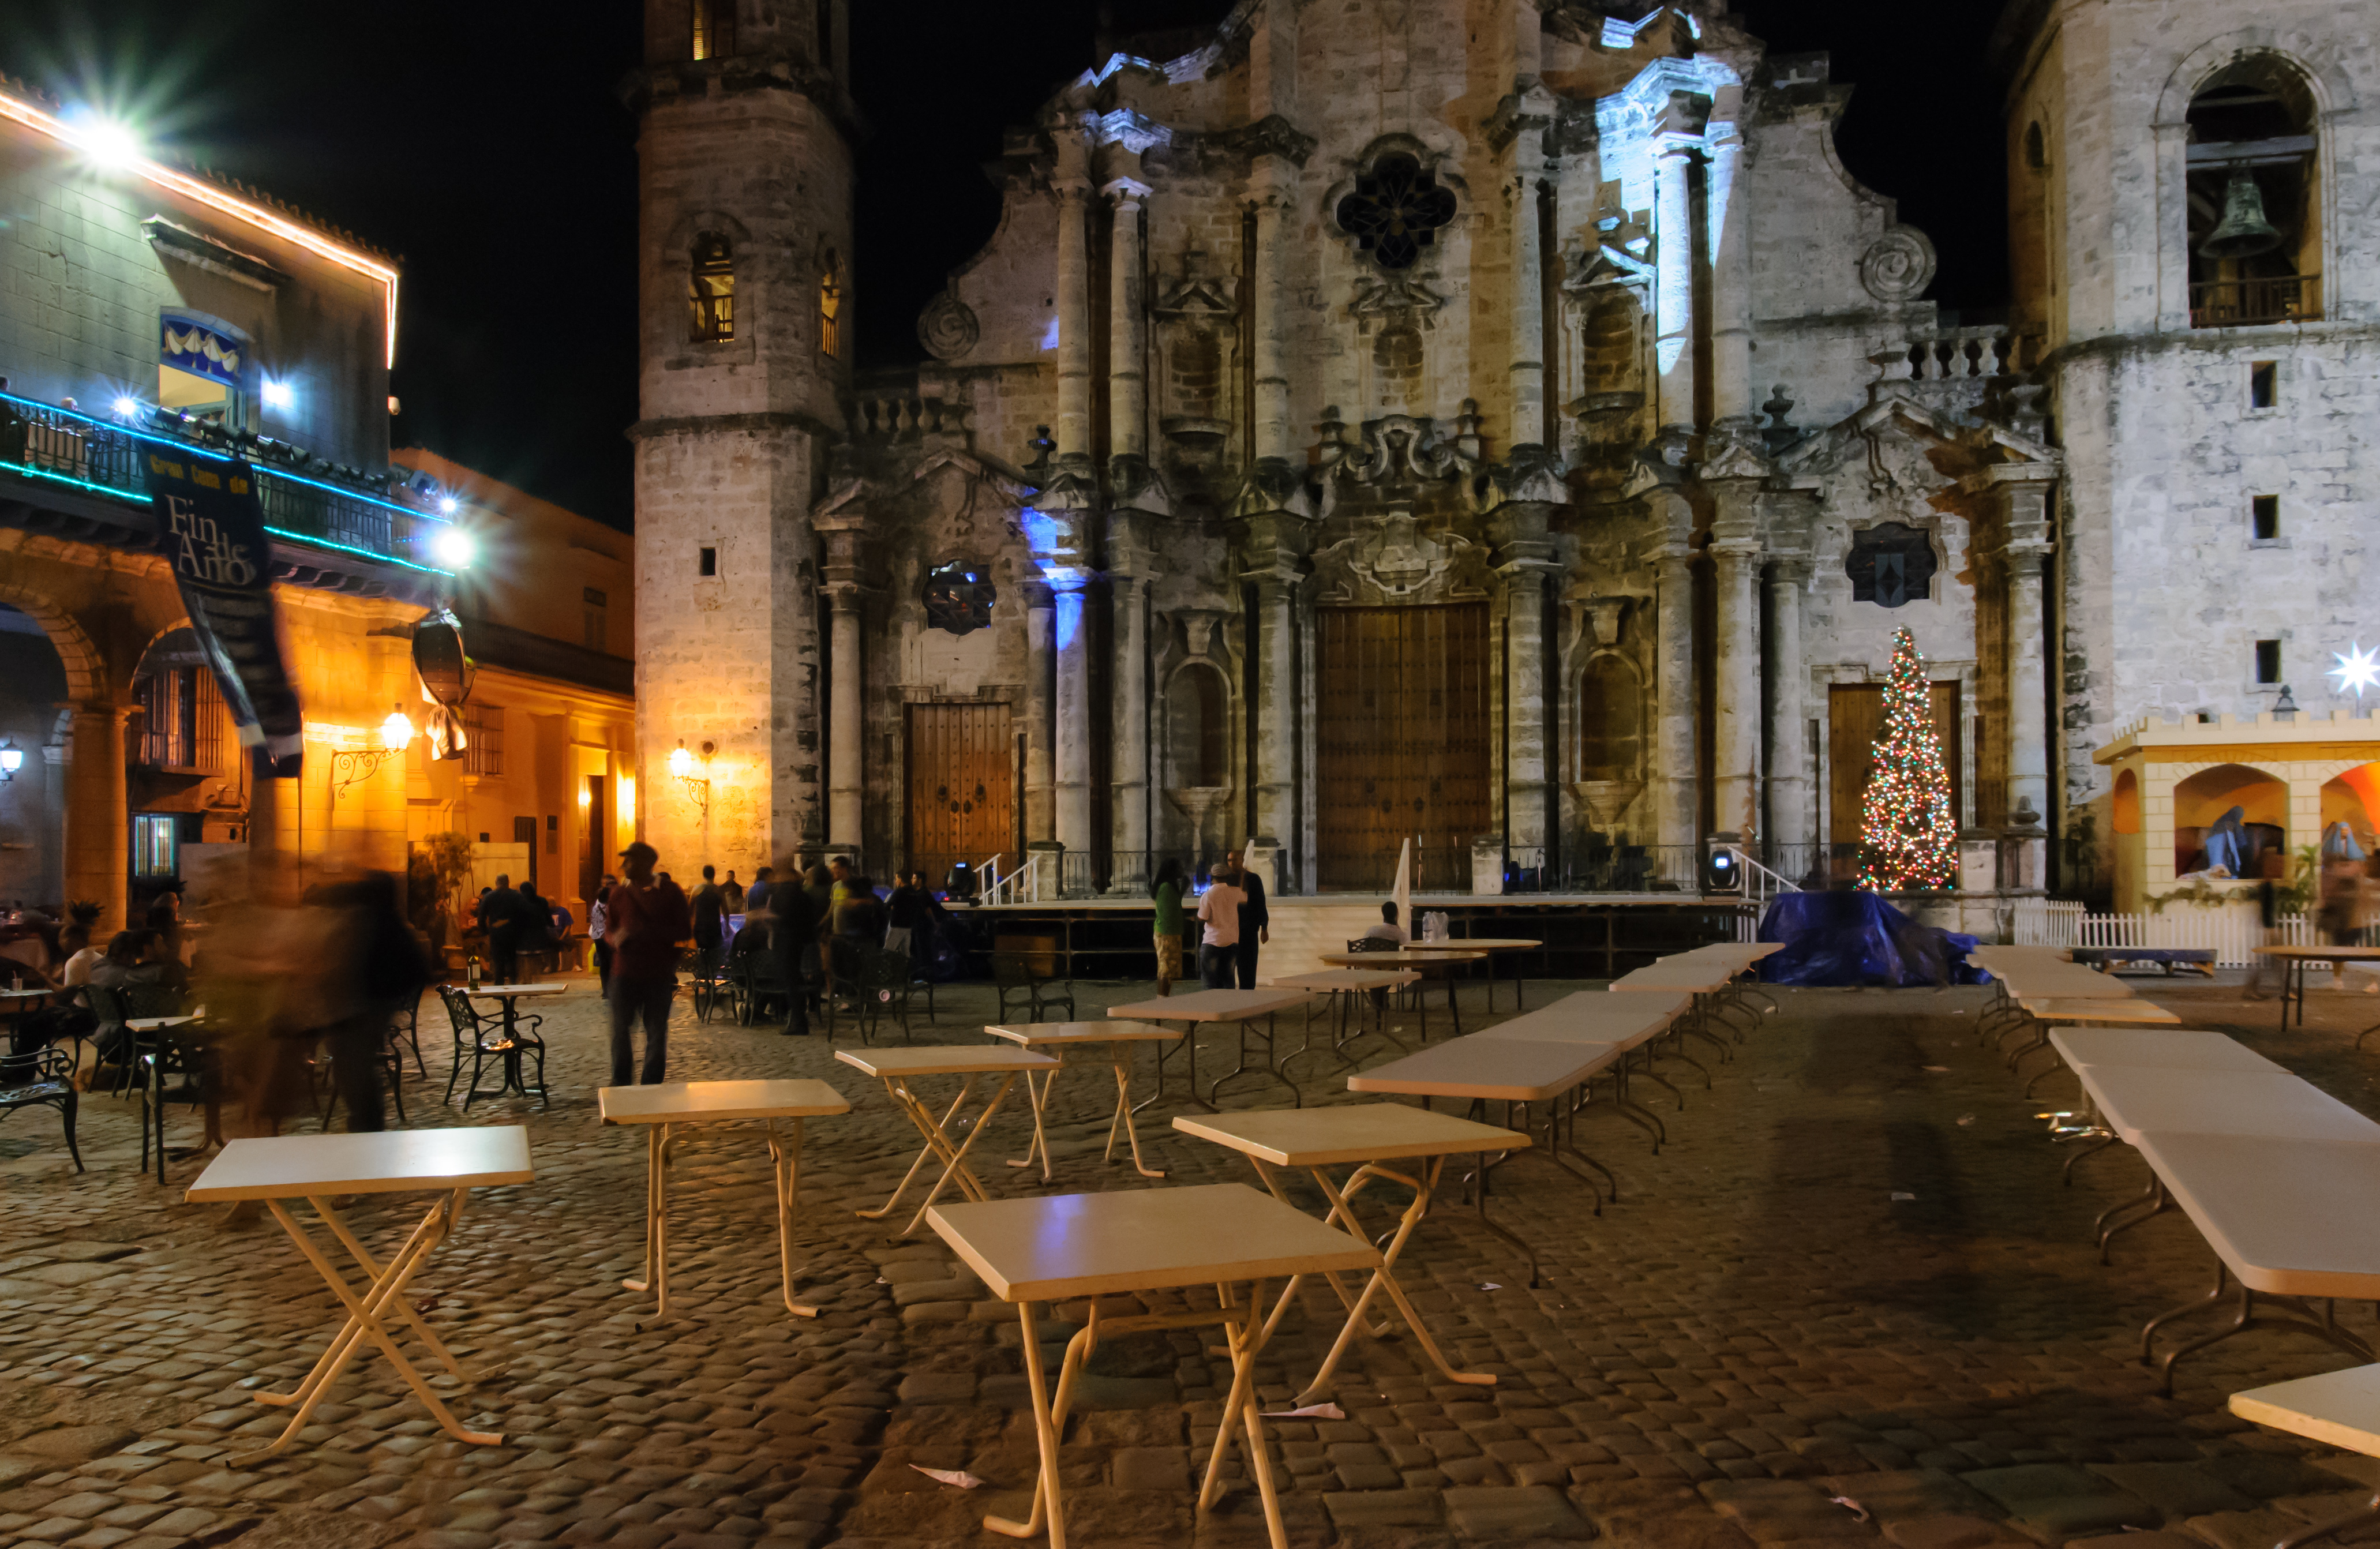
town, plaza, cuba, town square, d300, lahabana